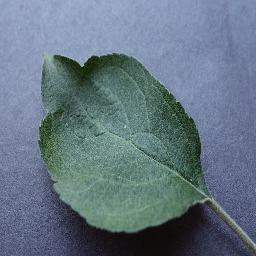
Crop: apple
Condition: healthy